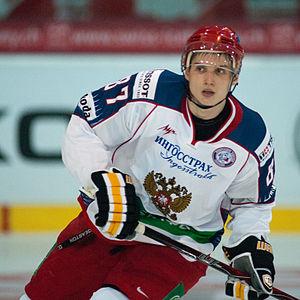
Vadim Aleksandrovitch Chipatchiov - en russe : Вадим Александрович Шипачёв et en anglais : Vadim Schipachyov - est un joueur professionnel russe de hockey sur glace. Il évolue au poste d'attaquant.